Akaiami

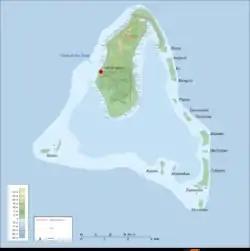
Topographic map of Aitutaki

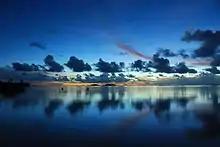
Sunset from Akaiami, Cook Islands

Akaiami is one of 22 islands in the Aitutaki atoll of the Cook Islands. It is located on the eastern perimeter of Aitutaki Lagoon to the north of the smaller islands of Muritapua, five kilometres to the southeast of the main island of Aitutaki. It is the second-largest of the Aitutaki motus, after Tekopua, measuring 1120m long and 410m wide. During the 1950s the island was used as a stopover for TEAL (Tasman Empire Airways Limited) flying boats on the famous Coral Route. These operations ceased in 1960, and the only reminder are the remains of the purpose-built jetty.